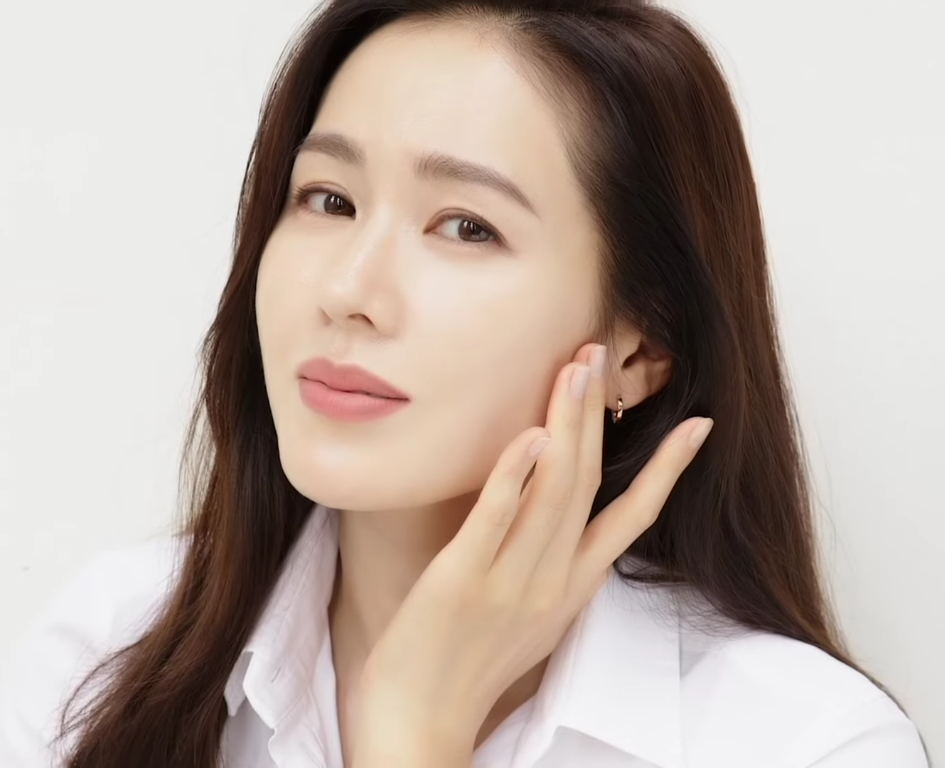
ซน เย-จิน

| image = 210809 손언진.png
| image_upright = 1.0
| caption = ซนในเดือนสิงหาคม 2021
| birth_name = ซน อ็อน-จิน
| birth_place = แทกู เกาหลีใต้
| occupation = นักแสดง
| years_active = 2000–ปัจจุบัน
| agent = MSTeam Entertainment
| children = 1 คน
| module = Infobox Korean name|child=yes|headercolor=transparent
| rr = Son Ye-jin
| mr = Son Yejin
| rrborn = Son Eon-jin
| mrborn = Son Ŏnjin
| signature = 손예진 싸인.jpg
ซน เย-จิน (; เกิด 11 มกราคม ค.ศ. 1982) เป็นนักแสดงชาวเกาหลีใต้ เธอมีชื่อเสียงจากซีรีส์เรื่อง "คนแรกของหัวใจ คนสุดท้ายของชีวิต" (2003), "อุ่นไอรัก หัวใจดวงเดิม" (2003), "ผมจะเป็นความทรงจำให้คุณเอง..ที่รัก" (2004) ที่ประสบความสำเร็จในด้านรายได้ และ "ลิขิตพิศวาส" (2005) ซึ่งเป็นภาพยนตร์เรื่องแรกของเธอทำให้เธอได้รับฉายา "รักแรกของชาติ" ในเกาหลี ตั้งแต่นั้นเป็นต้นมา เธอได้รับรางวัลการแสดงมากมายและได้แสดงในภาพยนตร์ที่มีชื่อเสียงหลายเรื่อง เช่น "เพราะรักนี้มิอาจลืม" (2006), "เมียเขาหรือเราชู้" (2008), "รักไม่เก๊ จัดเต็มหัวใจ" (2010), "เดอะ ไพเรทส์" (2014), ภาพยนตร์ปี 2016 เรื่อง "The Truth Beneath", "The Last Princess", "สื่อในสายฝน" (2018) และ "ปักหมุดรักฉุกเฉิน" (2019)
เธอถูกรวมอยู่ใน Forbes Korea Power Celebrity 40 เป็นเวลาสามปีติดต่อกันตั้งแต่ 2019-21
== ประวัติ ==
ซน เย-จิน (เกิด 11 มกราคม พ.ศ. 2525) เป็นนักแสดงชาวเกาหลีใต้ ในปี พ.ศ. 2543 ซอนเยจินให้เสียงเป็นจองมินในภาพยนตร์เรื่อง Secret Tears ของปาร์ก – ฮยอง จากนั้น ในปี พ.ศ. 2544 ก็รับบทแสดงนำในละครโทรทัศน์ เรื่อง Delicious Proposal , Sun-hee and Jin-hee, ปีต่อมาเธอก็ยังมีผลงานอย่างต่อเนื่องกับภาพยนตร์ย้อนยุคเรื่อง Chi-hwa-seon และ Lovers 'Concerto รวมไปถึงละคร Great Ambition. ในปี พ.ศ. 2546 เธอก็มารับบทนำในภาพยนตร์ที่สร้างชื่อให้เธออย่างมากและยังทำให้เธอได้รับฉายาว่า “รักแรกแห่งชาติ” มาครองด้วยจากเรื่อง The Classic หลังจากนั้น ซนเยจินก็ยังคงมีผลงานการแสดงต่อเนื่อง ได้รับทั้งชื่อเสียง ความนิยม ความชื่นชมจากการแสดงจนได้รับอีกหนึ่งฉายาว่า “เจ้าแม่ละครประโลมโลก” รวมถึงยังกวาดรางวัลทางการแสดงต่างๆมามากมายจากความสามารถที่เป็นที่ประจักษ์และได้รับการยอมรับจากผู้ชม ผลงานที่เด่นๆของเธอก็มีหลายเรื่องด้วยกัน อาทิเช่นภาพยนตร์เรื่อง A moment toremember , April snow , My wife got married ,the pirates , the last princess , be with you ละคร summer scent , alone in love , Personal taste โดยเฉพาะในปีพ.ศ. 2561 ละครเรื่องSomething in the rain กับการรับบทคู่รักต่างวัยที่ส่งผลให้เธอกลายเป็นพี่สาวแห่งชาติ ขวัญใจชาวเกาหลีไปโดยปริยาย และกับผลงานในปีพ.ศ. 2562-2563 เรื่อง ปักหมุดรักฉุกเฉิน ที่แสดงคู่กับ ฮยอน บิน และฉายทาง Netflix ก็ส่งผลให้เธอได้รับความนิยมอย่างสูงสุด ไม่ใช่แค่ในเกาหลีทั่วนั้น แต่ได้รับความนิยมไปทั่วโลก แม้ละครจะจบมาหลายเดือนแล้วก็ยังคงติดอันดับความนิยมใน เน็ตฟลิกซ์ อย่างต่อเนื่องจนถึงทุกวันนี้
== ชีวิตส่วนตัว ==
ซน เยจินคบหากับ ฮย็อน บิน ซึ่งเคยแสดงร่วมกันใน เกมเจรจาท้ามรณะ (2561) และ ปักหมุดรักฉุกเฉิน (2562–2563) ต่อมาเมื่อวันที่ 10 กุมภาพันธ์ พ.ศ. 2565 ซนและฮย็อน บิน ได้ประกาศว่าทั้งสองจะแต่งงานผ่านโซเชียลมีเดียส่วนตัวของแต่ละคน พิธีมงคลสมรสจัดขึ้นเป็นการภายในเฉพาะครอบครัวและคนสนิทของทั้งสองที่กรุงโซล ในเดือนมีนาคม พ.ศ. 2565 จากนั้นในวันพฤหัสบดีที่ 31 มีนาคม พ.ศ. 2565 ต้นสังกัดของ ซน เย-จิน ได้เผยแพร่ภาพงานแต่งงานซึ่งจัดแบบเรียบง่าย แต่งงานแล้วคู่ซุปตาร์เกาหลีใต้สุดฮอต 'ฮยอนบิน' และ 'ซนเยจิน' กระทั่งวันจันทร์ที่ 27 มิถุนายน ซน เย-จิน ได้ประกาศข่าวดีผ่านไอจีส่วนตัวของเธอว่าเธอกำลังตั้งครรภ์ลูกคนแรกของพวกเขาอยู่ และเธอได้ให้กำเนิดลูกชายในวันอาทิตย์ที่ 27 พฤศจิกายน พ.ศ. 2565
== ผลงานการแสดง ==
=== ภาพยนตร์ ===
=== ผลงานภาพยนตร์ ===
| class="wikitable" style="text-align:center;" width=99%
|- bgcolor="#33CCFF"
| class="wikitable sortable"
! ปี
! ชื่อเรื่อง
! Original title
! รับบท
! Ref.
|-
| 2543
| "Secret Tears"
| 비밀
|
|
|-
| rowspan=2| 2545
| "Chi-hwa-seon"
| 취화선
| So-woon
|
|-
| "Lovers' Concerto (film)|Lover's Concerto"
| 연애소설
| Shim Soo-in/Gyung-hee
|
|-
| rowspan=2|2546
| "คนแรกของหัวใจ คนสุดท้ายของชีวิต"
| 클래식
| Ji-hye/Joo-hee
|
|-
| "Crazy First Love"
| 첫사랑 사수 궐기대회
| Ju Il-mae
|
|-
| 2547
| "A Moment to Remember"
| 내 머리 속의 지우개
| Kim Su-jin
|
|-
| rowspan=2| 2548
| "ลิขิตพิศวาส"
| 외출
| Seo-young
|
|-
| "The Art of Seduction (film)|The Art of Seduction"
| 작업의 정석
| Han Ji-won
|
|-
| 2550
| "โยบิ เทพธิดาจิ้งจอก 5 หาง"
| 천년여우 여우비
| Yobi (voice acting|voice)
|
|-
| rowspan=2| 2551
| "Open City (film)|Open City"
| 무방비 도시
| Baek Jang-mi
|
|-
| "My Wife Got Married"
| 아내가 결혼했다
| Joo In-ah
|
|-
| 2552
| "คืนร้อนซ่อนปรารถนา"
| 백야행: 하얀 어둠 속을 걷다
| Yoo Mi-ho/Lee Ji-ah
|
|-
| 2554
| "Spellbound (2011 film)|Spellbound"
| 오싹한 연애
| Kang Yeo-ri
|
|-
| 2555
| "The Tower (2012 South Korean film)|The Tower"
| 타워
| Seo Yoon-hee
|
|-
| 2556
| "Blood and Ties"
| 공범
| Jung Da-eun
|
|-
| 2557
| "เดอะ ไพเรทส์"
| 해적: 바다로 간 산적
| Yeo-wol
|
|-
| 2558
| "Bad Guys Always Die"
| 나쁜놈은 반드시 죽는다
| Ji-yeon
|
|-
| rowspan=2| 2559
| "The Truth Beneath"
| 비밀은 없다
| Kim Yeon-hong
|
|-
| "The Last Princess (film)|The Last Princess"
| 덕혜옹주
| Princess Deokhye
|
|-
|rowspan=2| 2561
| "Be with You (2018 film)|Be with You"
| 지금 만나러 갑니다
| Soo-ah
|
|-
| "เกมเจรจาท้ามรณะ"
| 협상
| Ha Chae-yoon
|
|-
|
=== ละคร ===
* 2022: สามสิบเก้า
* 2019: Crash Landing On You ( ปักหมุดรักฉุกเฉิน ) คู่กับ ฮยอน บิน
* 2018: Something in the rain (สื่อในสายฝน)
* 2013: Shark
* 2011: Secret Garden (Herself (cameo, episode 20))
* 2010: Personal Taste
* 2008 : Spotlight
* 2006: Alone in Love
* 2003: Summer Scent
* 2002: The Great Ambition / Dae Mang
* 2001: Sun-hee Jin-hee
* 2001: Sweet Propose / Delicious Proposal
== รางวัลที่ได้รับ ==
| class="wikitable" style="text-align:center;" width=99%
|-
! ปี
! ชื่อรางวัล
! ประเภทรางวัล
! ผลงานที่ได้รับการเสนอชื่อเข้าชิง
! ผลรางวัล
! Ref.
|-
| 2544
| MBC Drama Awards
| rowspan="6"|Best New Actress
| "Delicious Proposal"
|
|
|-
| rowspan="3"| 2545
| 22nd Korean Association of Film Critics Awards
| rowspan="3"| "Lovers' Concerto (film)|Lovers' Concerto"
|
|
|-
| 23rd Blue Dragon Film Awards
|
|
|-
| 1st Korean Film Awards
|
|
|-
| rowspan="6" |2546
| 2nd Korean Film Awards
| rowspan=5|"The Classic"
|
|
|-
| rowspan=2|40th Grand Bell Awards
|
| rowspan=2|
|-
| Popularity Award
|
|-
| 39th Baeksang Arts Awards
| Baeksang Arts Awards for Best New Actress (Film)|Best New Actress (Film)
|
|
|-
| 24th Blue Dragon Film Awards
| Popular Star Award
|
|
|-
|KBS Drama Awards
| Excellence Award, Actress
|"Summer Scent"
| ||
|-
| 2547
| 9th Moscow International Love Film Festival
| Best Couple Award with Cho Seung-woo
| "The Classic"
|
|
|-
| rowspan="2"|2548
| 13th Chunsa Film Art Awards
| rowspan="3"|Best Actress
| rowspan="3"|"April Snow"
| ||
|-
| 26th Blue Dragon Film Awards
| ||
|-
| rowspan="5"| 2549
| 51st Asia Pacific Film Festival
|
|
|-
| 15th China Golden Rooster Awards|Golden Rooster and Hundred Flowers Awards|Hundred Flowers Film Festival
| Best Actress in a Foreign Film
| "A Moment to Remember"
|
|
|-
| 4th Korea International Jewelry & Watch Fair
| Best Jewelry Lady
| Herself
| ||
|-
| rowspan="2"| SBS Drama Awards
| Top Excellence Award, Actress
| rowspan="3"| "Alone in Love"
|
|
|-
| Top 10 Stars
|
|
|-
| rowspan="3"| 2550
| 43rd Baeksang Arts Awards
| Baeksang Arts Awards for Best Actress (TV)|Best Actress (TV)
|
|
|-
| 2nd Asia Model Festival Awards
| Model Star Award
| rowspan="6"|Herself
|
|
|-
| Korea Fashion & Design Awards
| Fashion Icon Award
| ||
|-
| rowspan="9" | 2551
| rowspan=2|1st Style Icon Awards
| Style Icon - Actress
|
|rowspan=2|
|-
| Fun Fearless Female
|
|-
| 1st Korea Jewelry Awards
| Diamond Award
|
|
|-
| 25th Korea Best Dresser Awards
| Best Dressed - Female Movie Star
|
|
|-
| rowspan="3"| 29th Blue Dragon Film Awards
| Best Actress
| rowspan="8" | "My Wife Got Married"
|
|
|-
| Popular Star Award
|
|
|-
| Best Couple Award with Kim Joo-hyuk
|
|
|-
| 4th University Film Festival of Korea
| rowspan="4" |Best Actress
|
|
|-
| 7th Korean Film Awards
| ||
|-
| rowspan="3" |2552
| 11th Asian Film Critics Association Awards
| ||
|-
| 18th Buil Film Awards
| ||
|-
| 45th Baeksang Arts Awards
|Baeksang Arts Awards for Best Actress (Film)|Best Actress (Film)
|
|
|-
| rowspan="4" | 2553
| 46th Baeksang Arts Awards
| InStyle Award
| rowspan="2"|Herself
|
|
|-
| 5th Asia-Pacific Producer's Network (APN) Awards
| Award for Figure in Asian Film
|
|
|-
| 1st Seoul Arts & Culture Awards
| Best Actress
| rowspan="2"|"White Night (2009 film)|White Night"
|
|
|-
| 31st Blue Dragon Film Awards
| Popular Star Award
|
|
|-
| 2555
| 48th Baeksang Arts Awards
|Baeksang Arts Awards for Best Actress (Film)|Best Actress (Film)
| "Spellbound (2011 film)|Spellbound"
|
|
|-
| rowspan="2" |2556
| rowspan="2" |2013 KBS Drama Awards|KBS Drama Awards
| Top Excellence Award, Actress
| rowspan="2" |"Shark (2013 TV series)|Shark"
| ||
|-
| Excellence Award, Actress in a Mid-length Drama
| ||
|-
| rowspan="4"| 2557
| 18th Bucheon International Fantastic Film Festival
| Producer's Choice Award
| Herself
|
|
|-
| Korea Film Actors Association Awards
| Korean Top Star
| "The Pirates (2014 film)|The Pirates"
|
|
|-
| 35th Blue Dragon Film Awards
| rowspan="3" |Best Actress
| "Blood and Ties"
| ||
|-
| 51st Grand Bell Awards
| rowspan=3| "The Pirates (2014 film)|The Pirates"
|
| |
|-
| rowspan="3"| 2558
| 10th Max Movie Awards
| ||
|-
| 51st Baeksang Arts Awards
|Baeksang Arts Awards for Best Actress (Film)|Best Actress (Film)
| ||
|-
| 4th KOPA & NIKON Press Photo Awards
| Most Photogenic Actress
| Herself
|
|
|-
| rowspan="8" |2559
| 25th Buil Film Awards
| rowspan=6|Best Actress
| rowspan=4|"The Truth Beneath"
|
|
|-
| 36th Korean Association of Film Critics Awards
|
|
|-
|17th Busan Film Critics Awards
|
|
|-
|17th Women in Film Korea Awards
|
|
|-
|3rd Korean Film Producers Association Awards
|"The Truth Beneath", "The Last Princess (film)|The Last Princess"
|
|
|-
|rowspan=2|37th Blue Dragon Film Awards
|rowspan=6|"The Last Princess (film)|The Last Princess"
|
|
|-
|Popular Star Award
|
|
|-
|53rd Grand Bell Awards
| rowspan="2" |Best Actress
|
|
|-
| rowspan="4" |2560
| 8th KOFRA Film Awards
|
|
|-
| 11th Asian Film Awards
| Asian Film Award for Best Actress|Best Actress
|
|
|-
| 53rd Baeksang Arts Awards
|Baeksang Arts Awards for Best Actress (Film)|Best Actress (Film)
|
|
|-
| 22nd Chunsa Film Art Awards
| Best Actress
| "The Truth Beneath"
|
|
|-
| rowspan=8|2561
| 54th Baeksang Arts Awards
|Baeksang Arts Awards for Best Actress (Film)|Best Actress (Film)
| rowspan=3|"Be with You (2018 film)|Be with You"
|
|
|-
| rowspan=3|2nd The Seoul Awards
| Best Actress (Film)
|
|
|-
| Popularity Award (Film)
|
|
|-
| Best Actress (Drama)
| rowspan=3|"Something in the Rain"
|
|
|-
| 13th Seoul International Drama Awards
| Outstanding Korean Actress
|
|
|-
| 6th APAN Star Awards
| Grand Prize (Daesang)
|
|
|-
| 24th Korean Popular Culture & Arts Awards
| Prime Minister's Commendation
| rowspan="2"|Herself
|
|
|-
| 2nd Elle Style Awards
| Super Icon (Female)
|
|
|-
|2562
| 23rd Asian Television Awards
| Asian Television Award for Best Actress|Best Actress in a Leading Role
| "Something in the Rain"
|
|
|-
|-
| rowspan="3" |2563
| rowspan="2" |56th Baeksang Arts Awards
|Baeksang Arts Awards for Best Actress (TV)|Best Actress (TV)
| rowspan="3" |" ปักหมุดรักฉุกเฉิน "
|
|
|-
| Baeksang Arts Awards for Most Popular Actress (TV)|Most Popular Actress (TV)
|
|
|-
|15th Seoul International Drama Awards
|Outstanding Korean Actress
|
|
|
== อ้างอิง ==
หมวดหมู่:นักแสดงเกาหลีใต้
หมวดหมู่:นักแสดงหญิงชาวเกาหลีใต้
หมวดหมู่:บุคคลจากแทกู
หมวดหมู่:คริสต์ศาสนิกชนชาวเกาหลีใต้